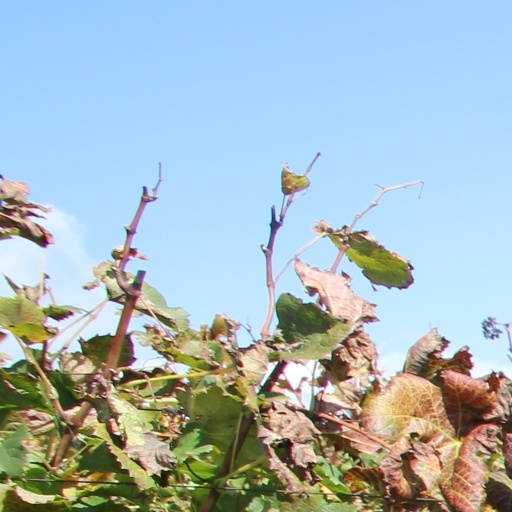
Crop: grape